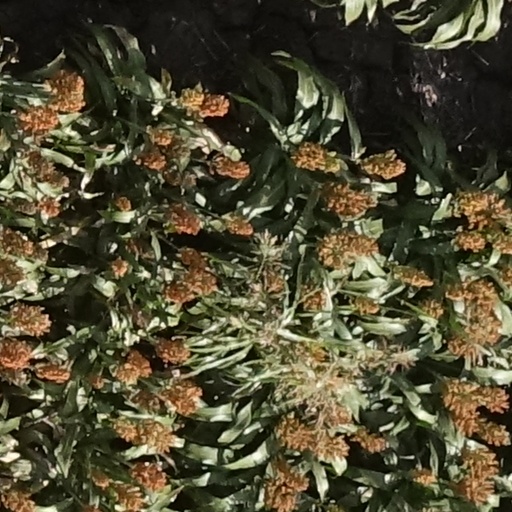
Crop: sorghum